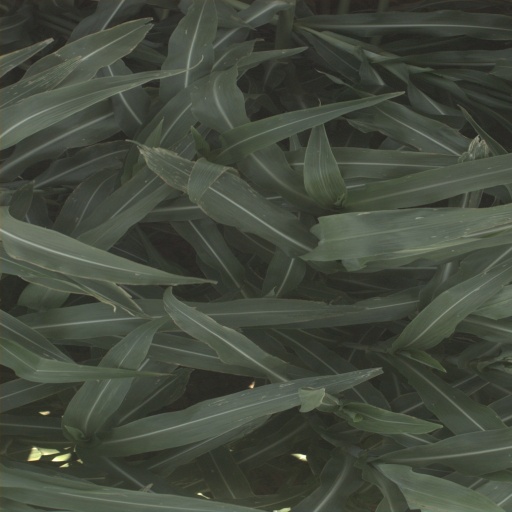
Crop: sorghum